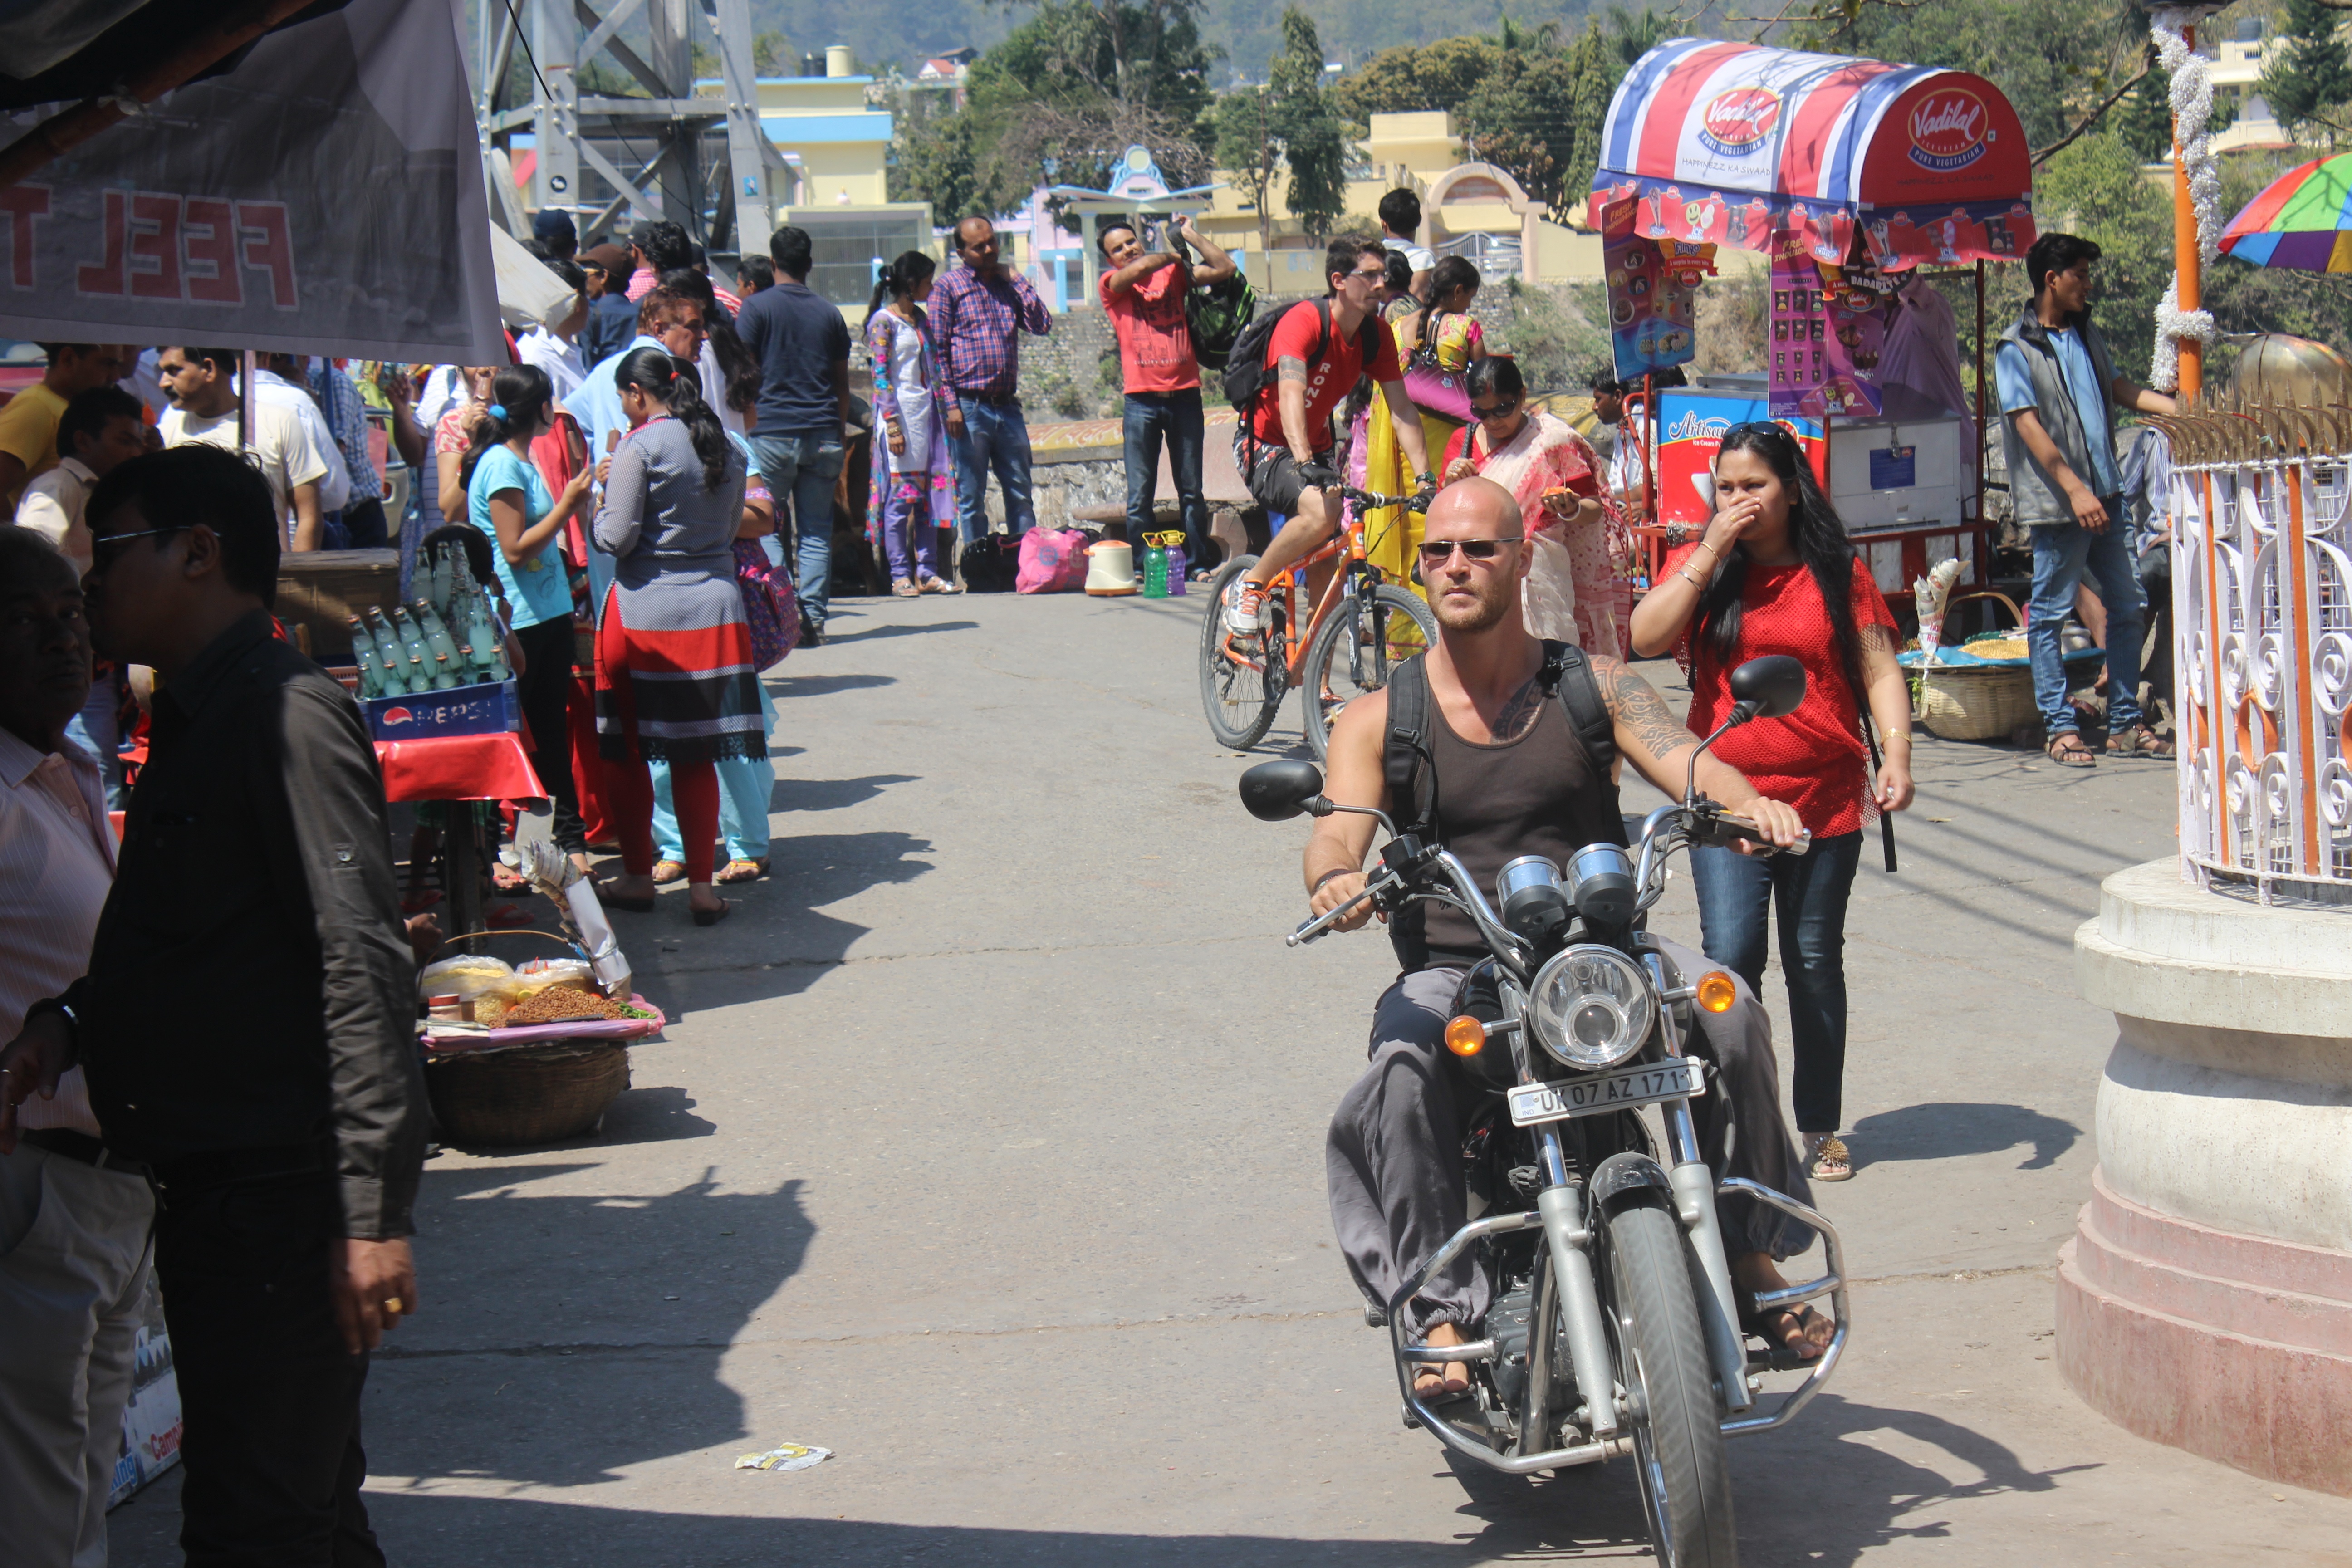
bike, vehicle, smile, cycling, festival, bullet, adult, passenger, rishikesh, endurance sports, uttarkhand